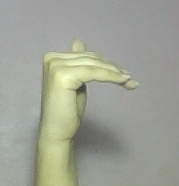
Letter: khaa